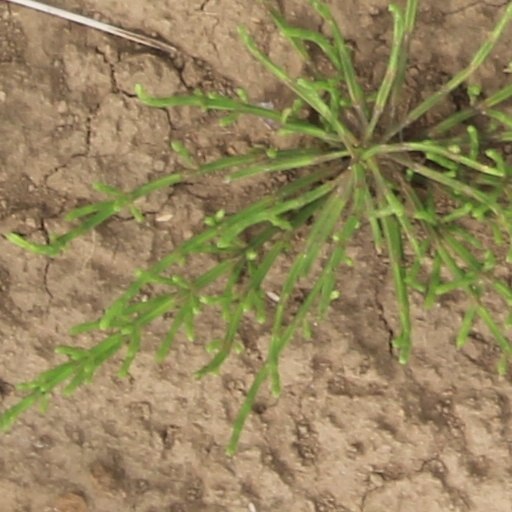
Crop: wheat